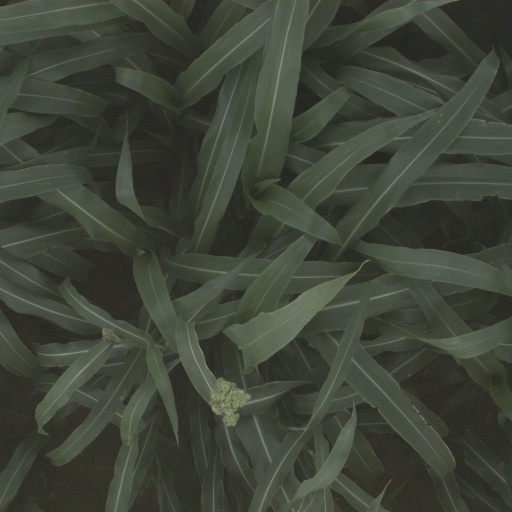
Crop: sorghum